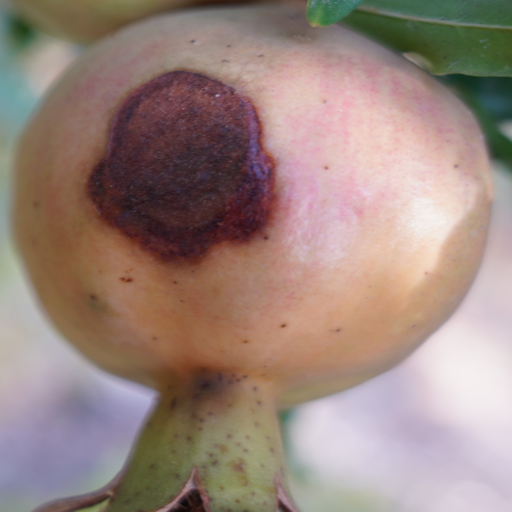
Label: Colletotrichum spp